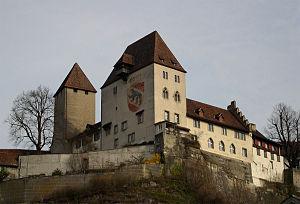
Berthoud, appelée Burgdorf en allemand, est une ville et une commune suisse du canton de Berne, située dans l'arrondissement administratif de l'Emmental.